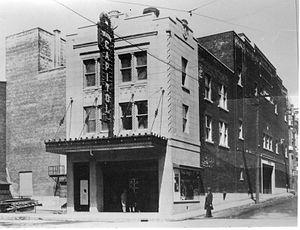
Théâtre Capitol c.1935
La salle J.-Antonio-Thompson est une salle de spectacle située à Trois-Rivières dans la province de Québec au Canada.